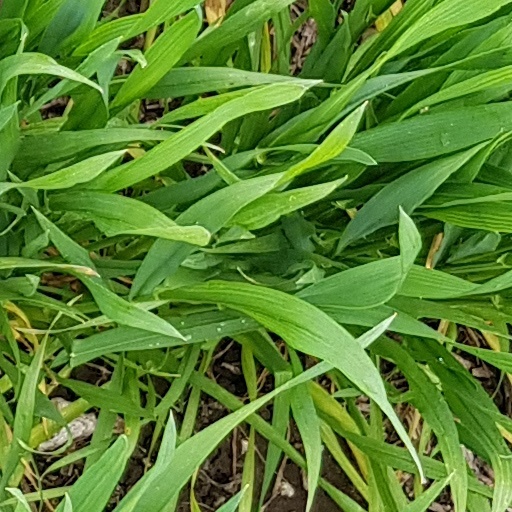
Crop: wheat